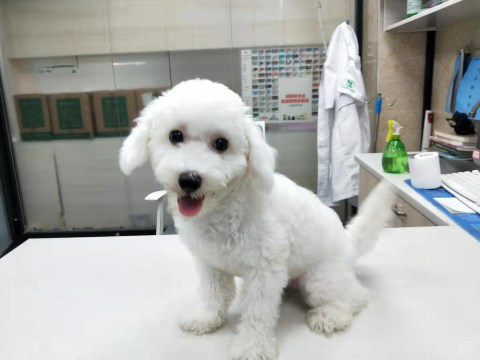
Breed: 3083-n000117-Bichon_Frise